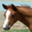
Label: horse